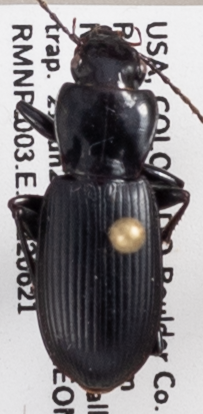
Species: Pterostichus protractus
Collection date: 2022-06-21
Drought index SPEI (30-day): -0.244
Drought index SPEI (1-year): -1.118
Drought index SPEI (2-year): -1.19